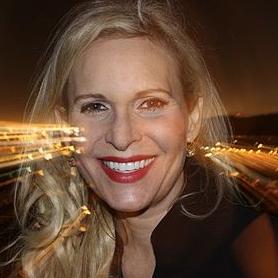
Age: 52